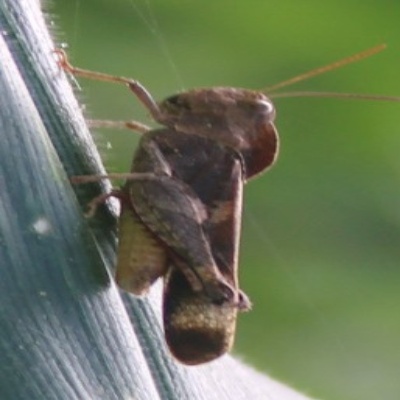
Crop: Maize
Condition: grasshoper